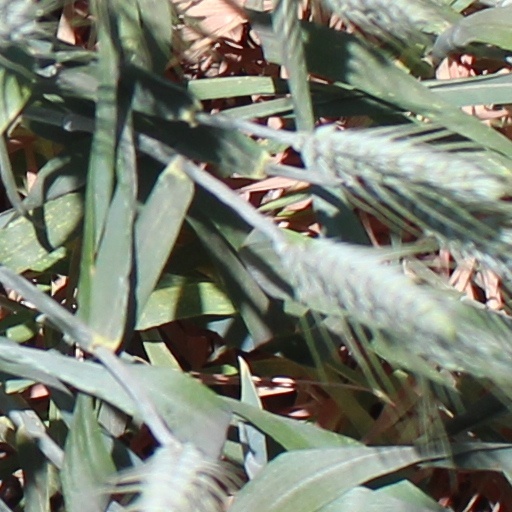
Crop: wheat